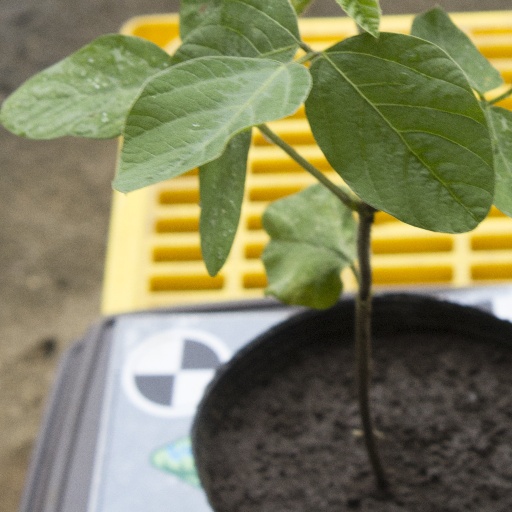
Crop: soybean